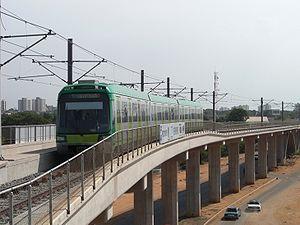
Maracaibo ou Maracaïbo est une ville du Venezuela et la capitale de l'État de Zulia. Elle est située à l'entrée du lac Maracaibo, à 514 km à l'ouest de Caracas. La population de son aire urbaine était estimée à 1 551 539 habitants en 2011. Maracaibo, dont l'économie repose sur l'exploitation du pétrole du lac Maracaibo, est la deuxième plus grande ville du Venezuela après la capitale.
Le métro de Maracaibo est un réseau de métropolitain desservant la ville de Maracaibo au Venezuela. Il est composé d'une seule ligne d'orientation nord-est/sud-ouest comportant six stations, inaugurées entre 2006 et 2009. Une extension de la première ligne et la construction d'une seconde sont en projet.